Gauthier Boccard

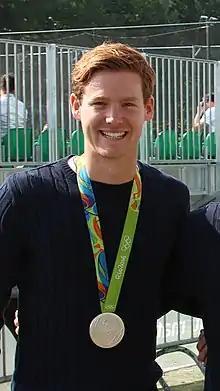
Boccard in 2016

Gauthier Boccard (born 26 August 1991) is a Belgian professional field hockey player who plays as a defender or midfielder for Léopold and the Belgian national team. He played 310 matches for the Belgian national team from 2012 to 2025.